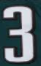
Number: 3